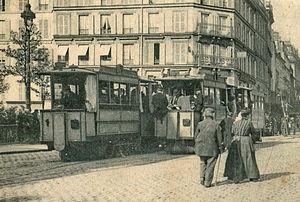
Détail d'une carte postale ancienne éditée par GI n°472 PARIS
La rue du Faubourg-du-Temple est une voie des 10ᵉ et 11ᵉ arrondissements de Paris, en France.
Le tramway funiculaire de Belleville est une ligne de tramway à traction par câble aujourd'hui disparue qui reliait de 1891 à 1924 la place de la République à l'église Saint-Jean-Baptiste de Belleville, sur la colline de Belleville dans l'est parisien.